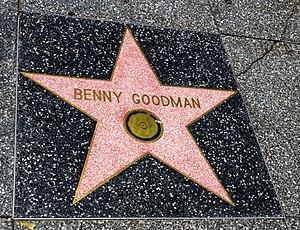
Benny Goodman est un clarinettiste, compositeur, et chef d'orchestre de Big band jazz américain, surnommé « The King of Swing ».